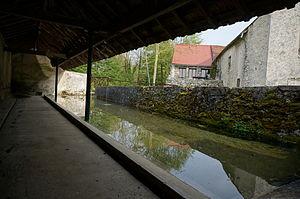
à Baulne-en-Brie.
Vallées en Champagne est, depuis le 1ᵉʳ janvier 2016, une commune nouvelle française située dans le département de l'Aisne en région Hauts-de-France.